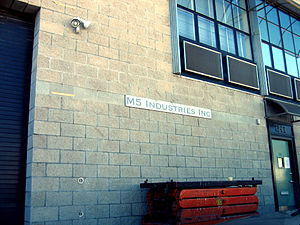
MythBusters
M5 Industries, hvor det meste af Mythbusters filmes.
MythBusters er et tv-program på Discovery Channel, der afprøver forskellige vandrehistorier. Programmet begyndte i 2003 og ledes af Jamie Hyneman og Adam Savage, som begge er eksperter i special effects. Programmet kommenteres i USA af Robert Lee, i Europa af briten Robin Banks. Mythbusters produceres af det australske firma Beyond Television Productions. Størstedelen af afsnittene bliver optaget i San Francisco.